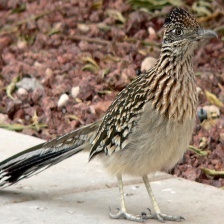
Species: ROADRUNNER
Scientific name: GEOCOCCYX